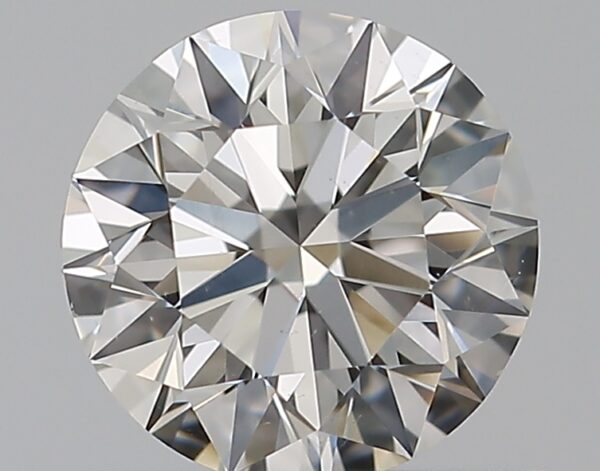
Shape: round
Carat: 0.5
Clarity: VS2
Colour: H
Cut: EX
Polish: EX
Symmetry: EX
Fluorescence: N
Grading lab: GIA
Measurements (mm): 5.05 x 5.09 x 3.17